Theta Carinae

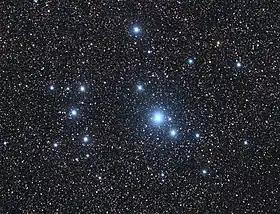
Image of IC 2602 with θ Car at the centre

The MKK stellar classification of this star is B0.5 Vp, which indicates this B-type main sequence star generates energy through the nuclear fusion of hydrogen in its core. The 'p' suffix designates peculiar spectral features, which have been observed in both optical and ultraviolet wavelengths.